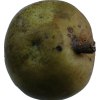
Label: pear